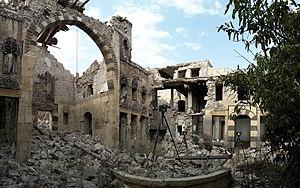
La maison Ajiqbach ou Atchikbach est une maison édifiée en 1757 dans le quartier de Jdeidé à Alep par une riche famille chrétienne. La maison abrite aujourd'hui le musée des arts et traditions populaires d'Alep.